David Johnston (minister)

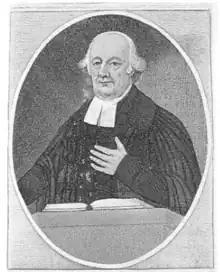
Rev David Johnston of North Leith

David Johnstone (1734–1824) was a Church of Scotland minister who served almost 60 years as minister of North Leith Parish Church. He was Chaplain in Ordinary to King George IV in Scotland.